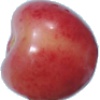
Label: Cherry Rainier 1